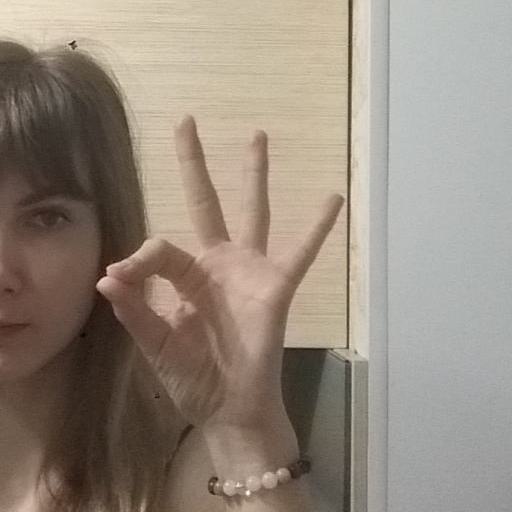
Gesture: ok